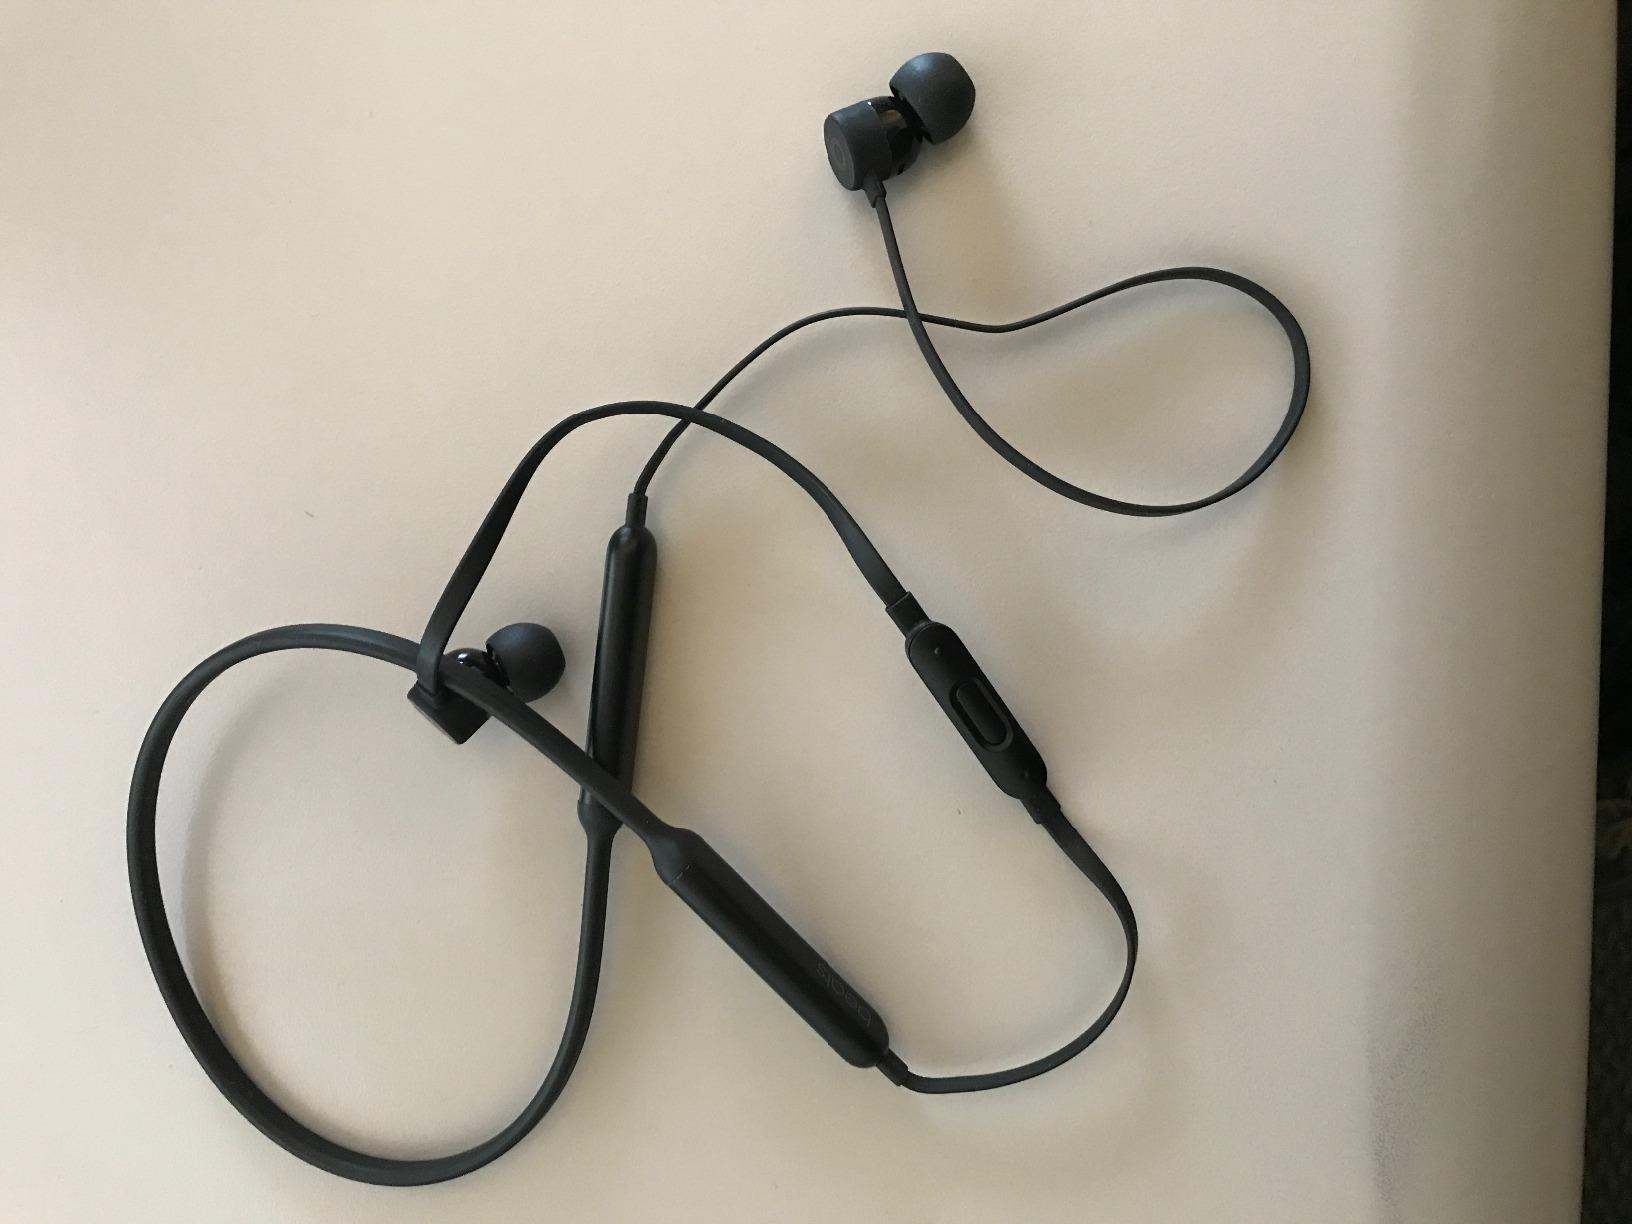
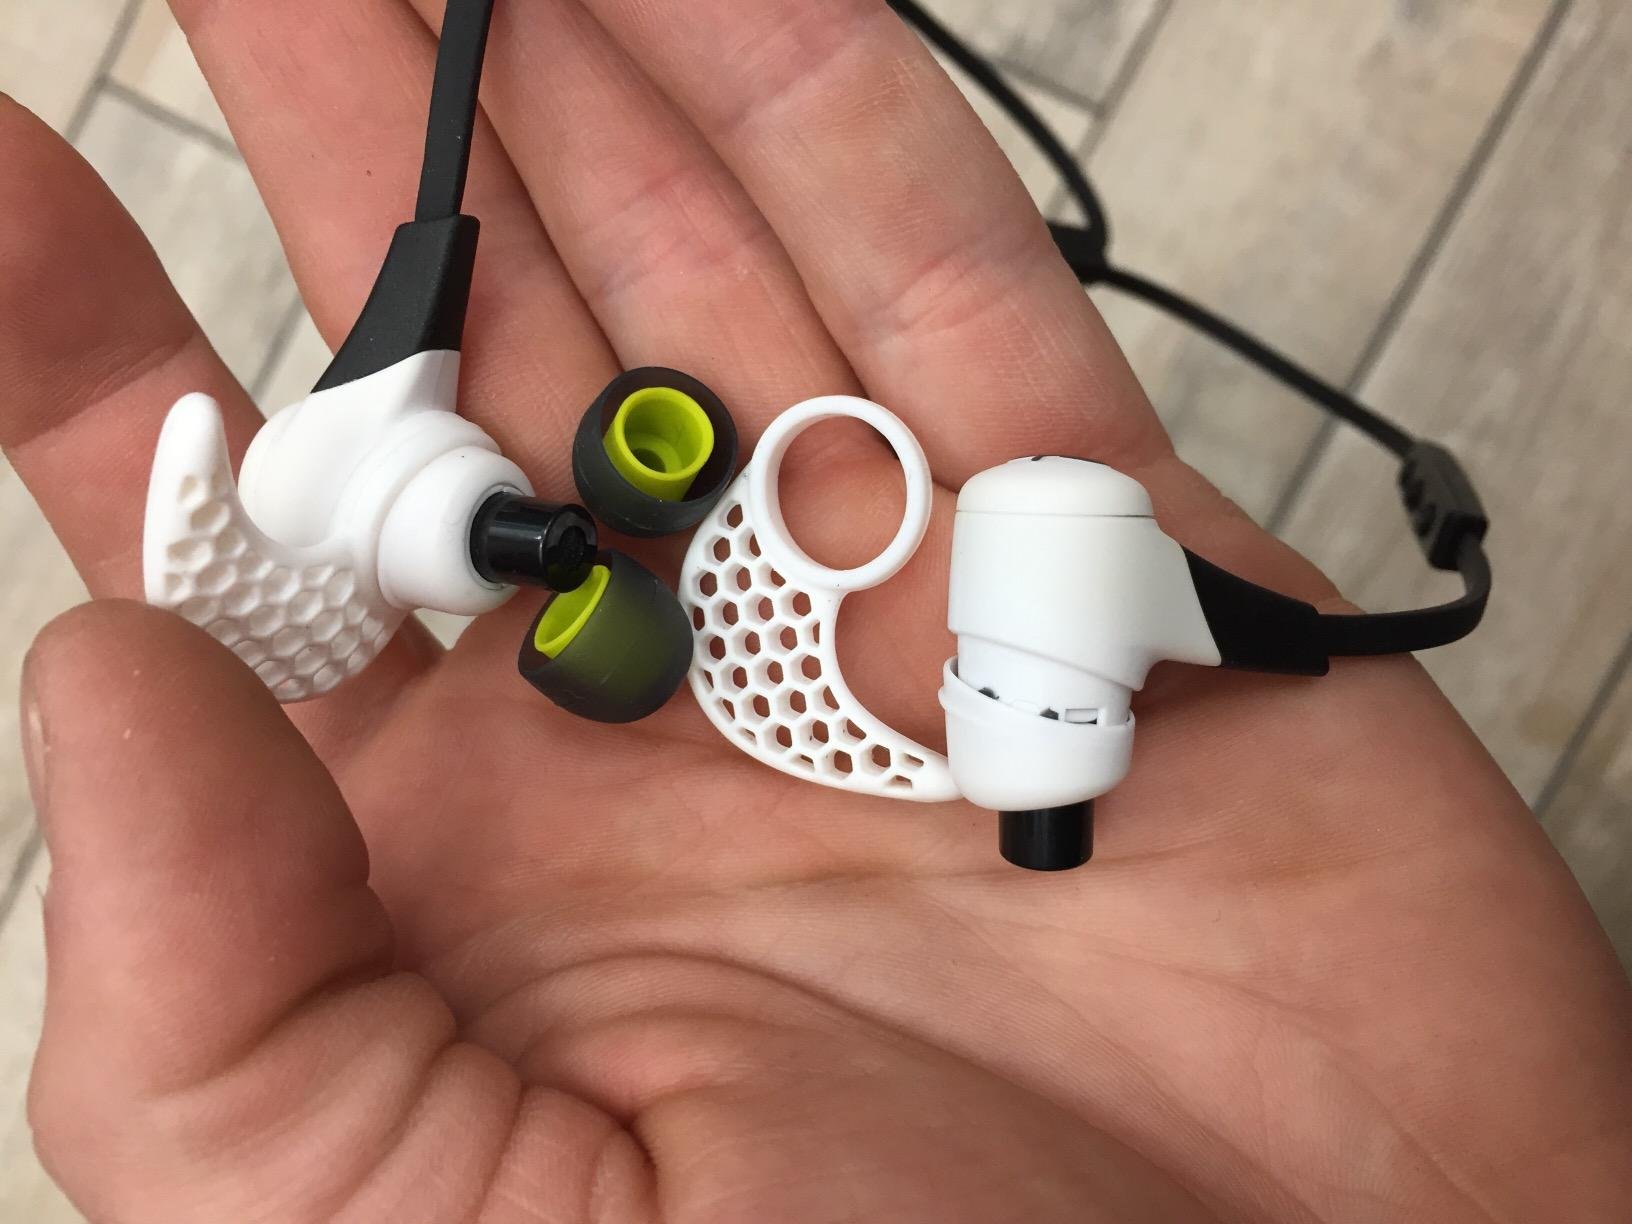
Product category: headphones
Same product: no